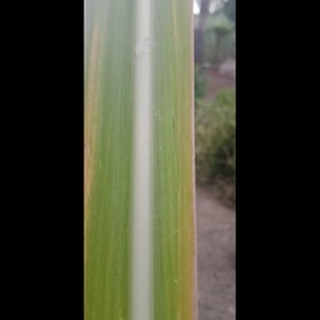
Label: sugarcane_yellow_leaf_disease